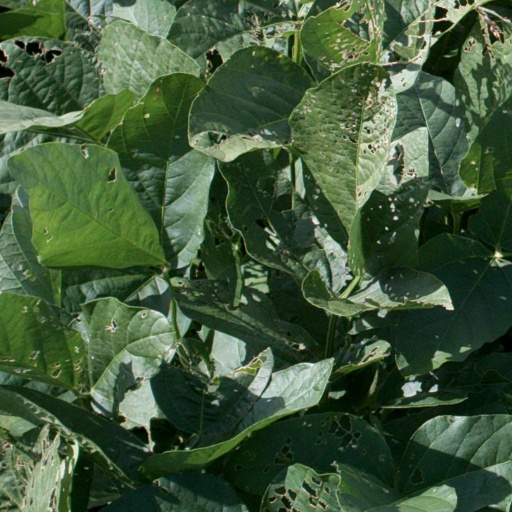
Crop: soybean